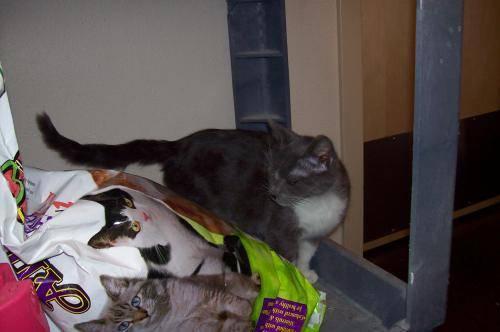
cat